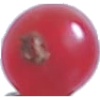
Label: Redcurrant 1